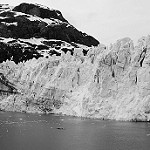
Label: B & W